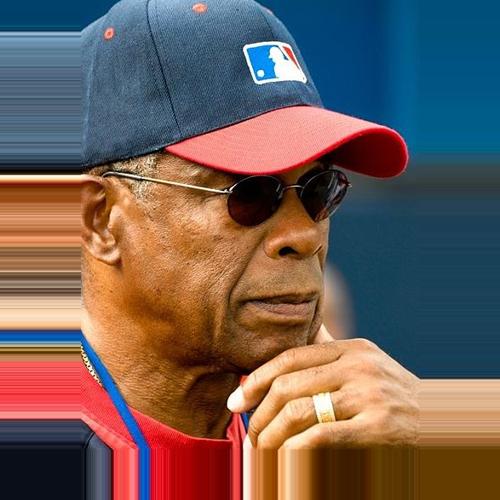
Age: 62